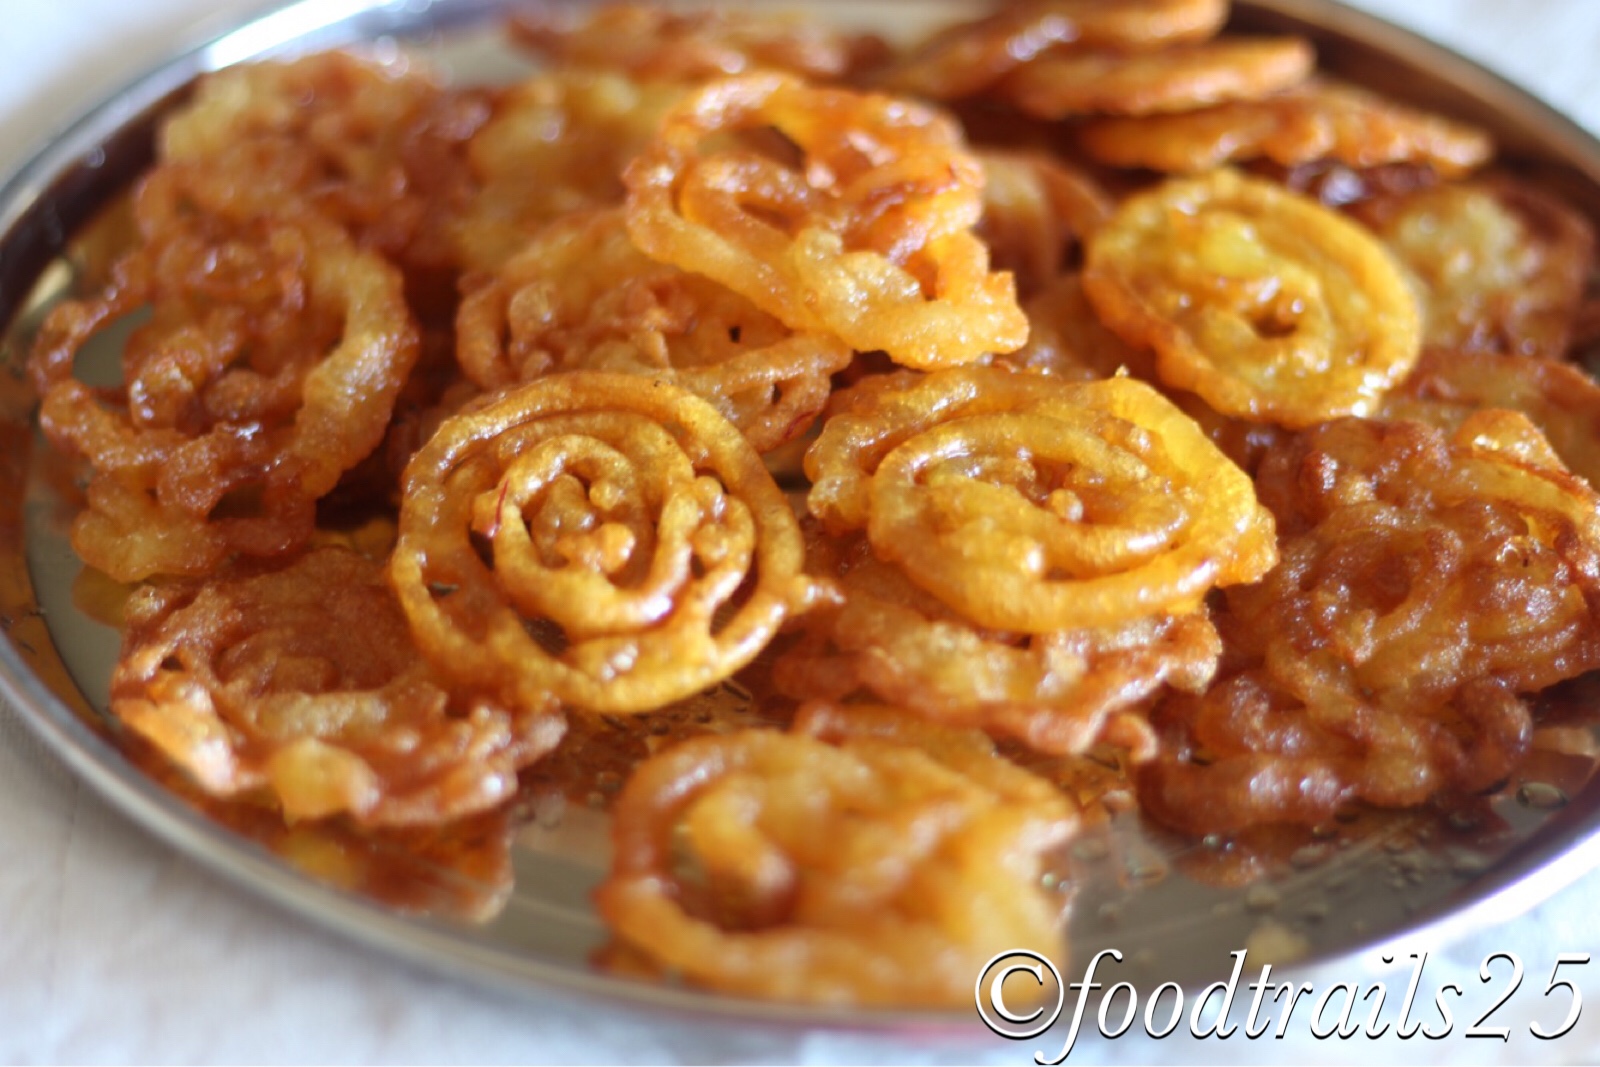
Dish: jalebi